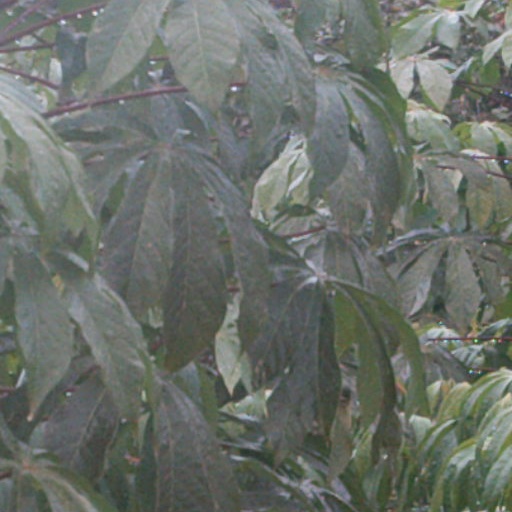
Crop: cassava